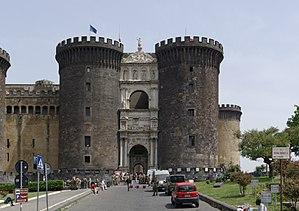
Jeanne Iʳᵉ de Naples, dite la Reine Jeanne, née vers 1326 à Naples, morte le 27 juillet 1382 à Muro Lucano, assassinée sur ordre de son cousin Charles de Duras.
Pedro Navarro, comte d'Oliveto, est un marin et ingénieur militaire espagnol. Il est un des acteurs des conflits méditerranéens du début de la Renaissance, tour à tour pour son propre compte, pour celui du roi d'Espagne puis celui du roi de France. Il est réputé pour avoir fortement contribué à l'amélioration de la technique des mines terrestres.
La région de Campanie [kɑ̃.pa.n̪i], plus couramment appelée la Campanie, est une région d'Italie méridionale. Le mot Campanie viendrait soit du terme latin campus, soit du terme osque Kampanom, désignant la région autour de la ville de Capoue, qui était alors la ville principale de cette région méridionale de la péninsule italienne.
L’Union d’Aix, créée en 1382, était une confédération de villes provençales. Elle soutint le parti de Charles de Duras contre celui du capétien Louis Iᵉʳ d'Anjou lors des troubles qui suivirent la capture puis la mort de la reine Jeanne, comtesse de Provence. À la suite des choix ambigus de celle-ci, désignant comme successeur au comté Louis Iᵉʳ d'Anjou, une guerre civile s'installait en Provence jusqu’à la reconnaissance du nouveau comte, Louis II, le fils de Louis Iᵉʳ. La défaite de l'Union d'Aix assit définitivement la Seconde dynastie d'Anjou sur le comté de Provence et entraîna la dédition de Nice à la Savoie.